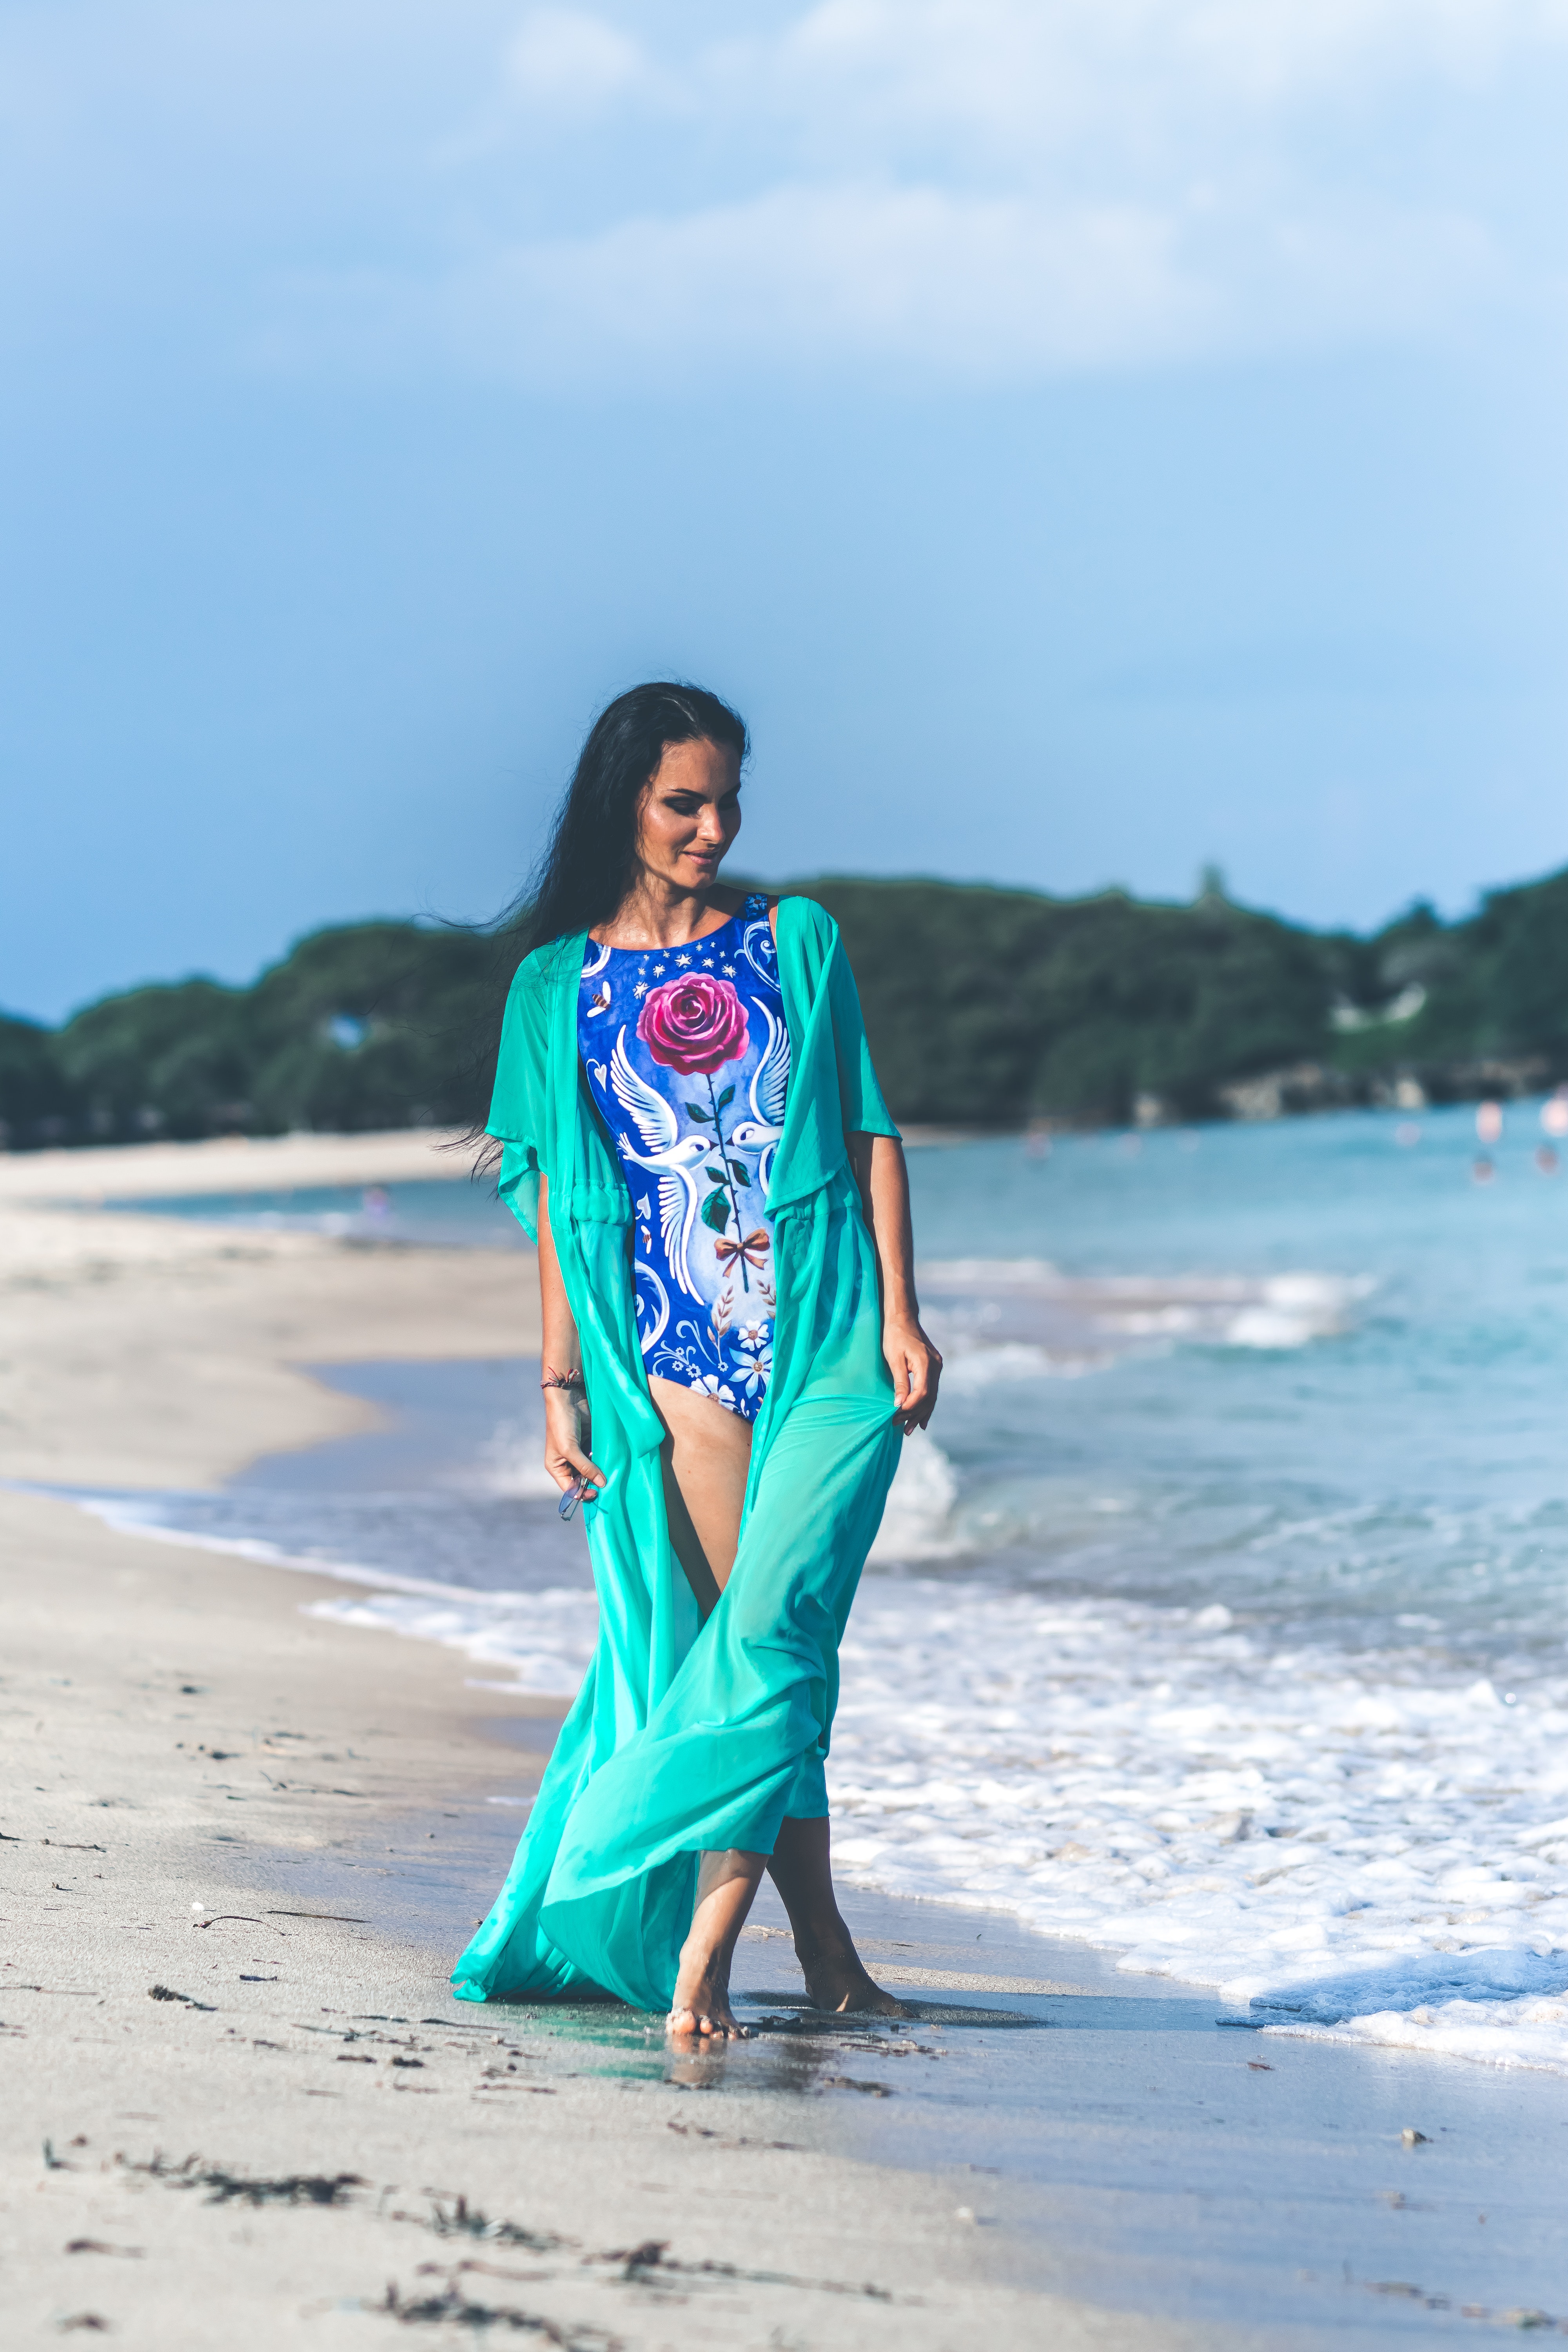
clothing, blue, turquoise, aqua, summer, fashion, formal wear, photo shoot, photography, electric blue, sari, street fashion, vacation, beach, sea, textile, dress, fashion design, ocean, model